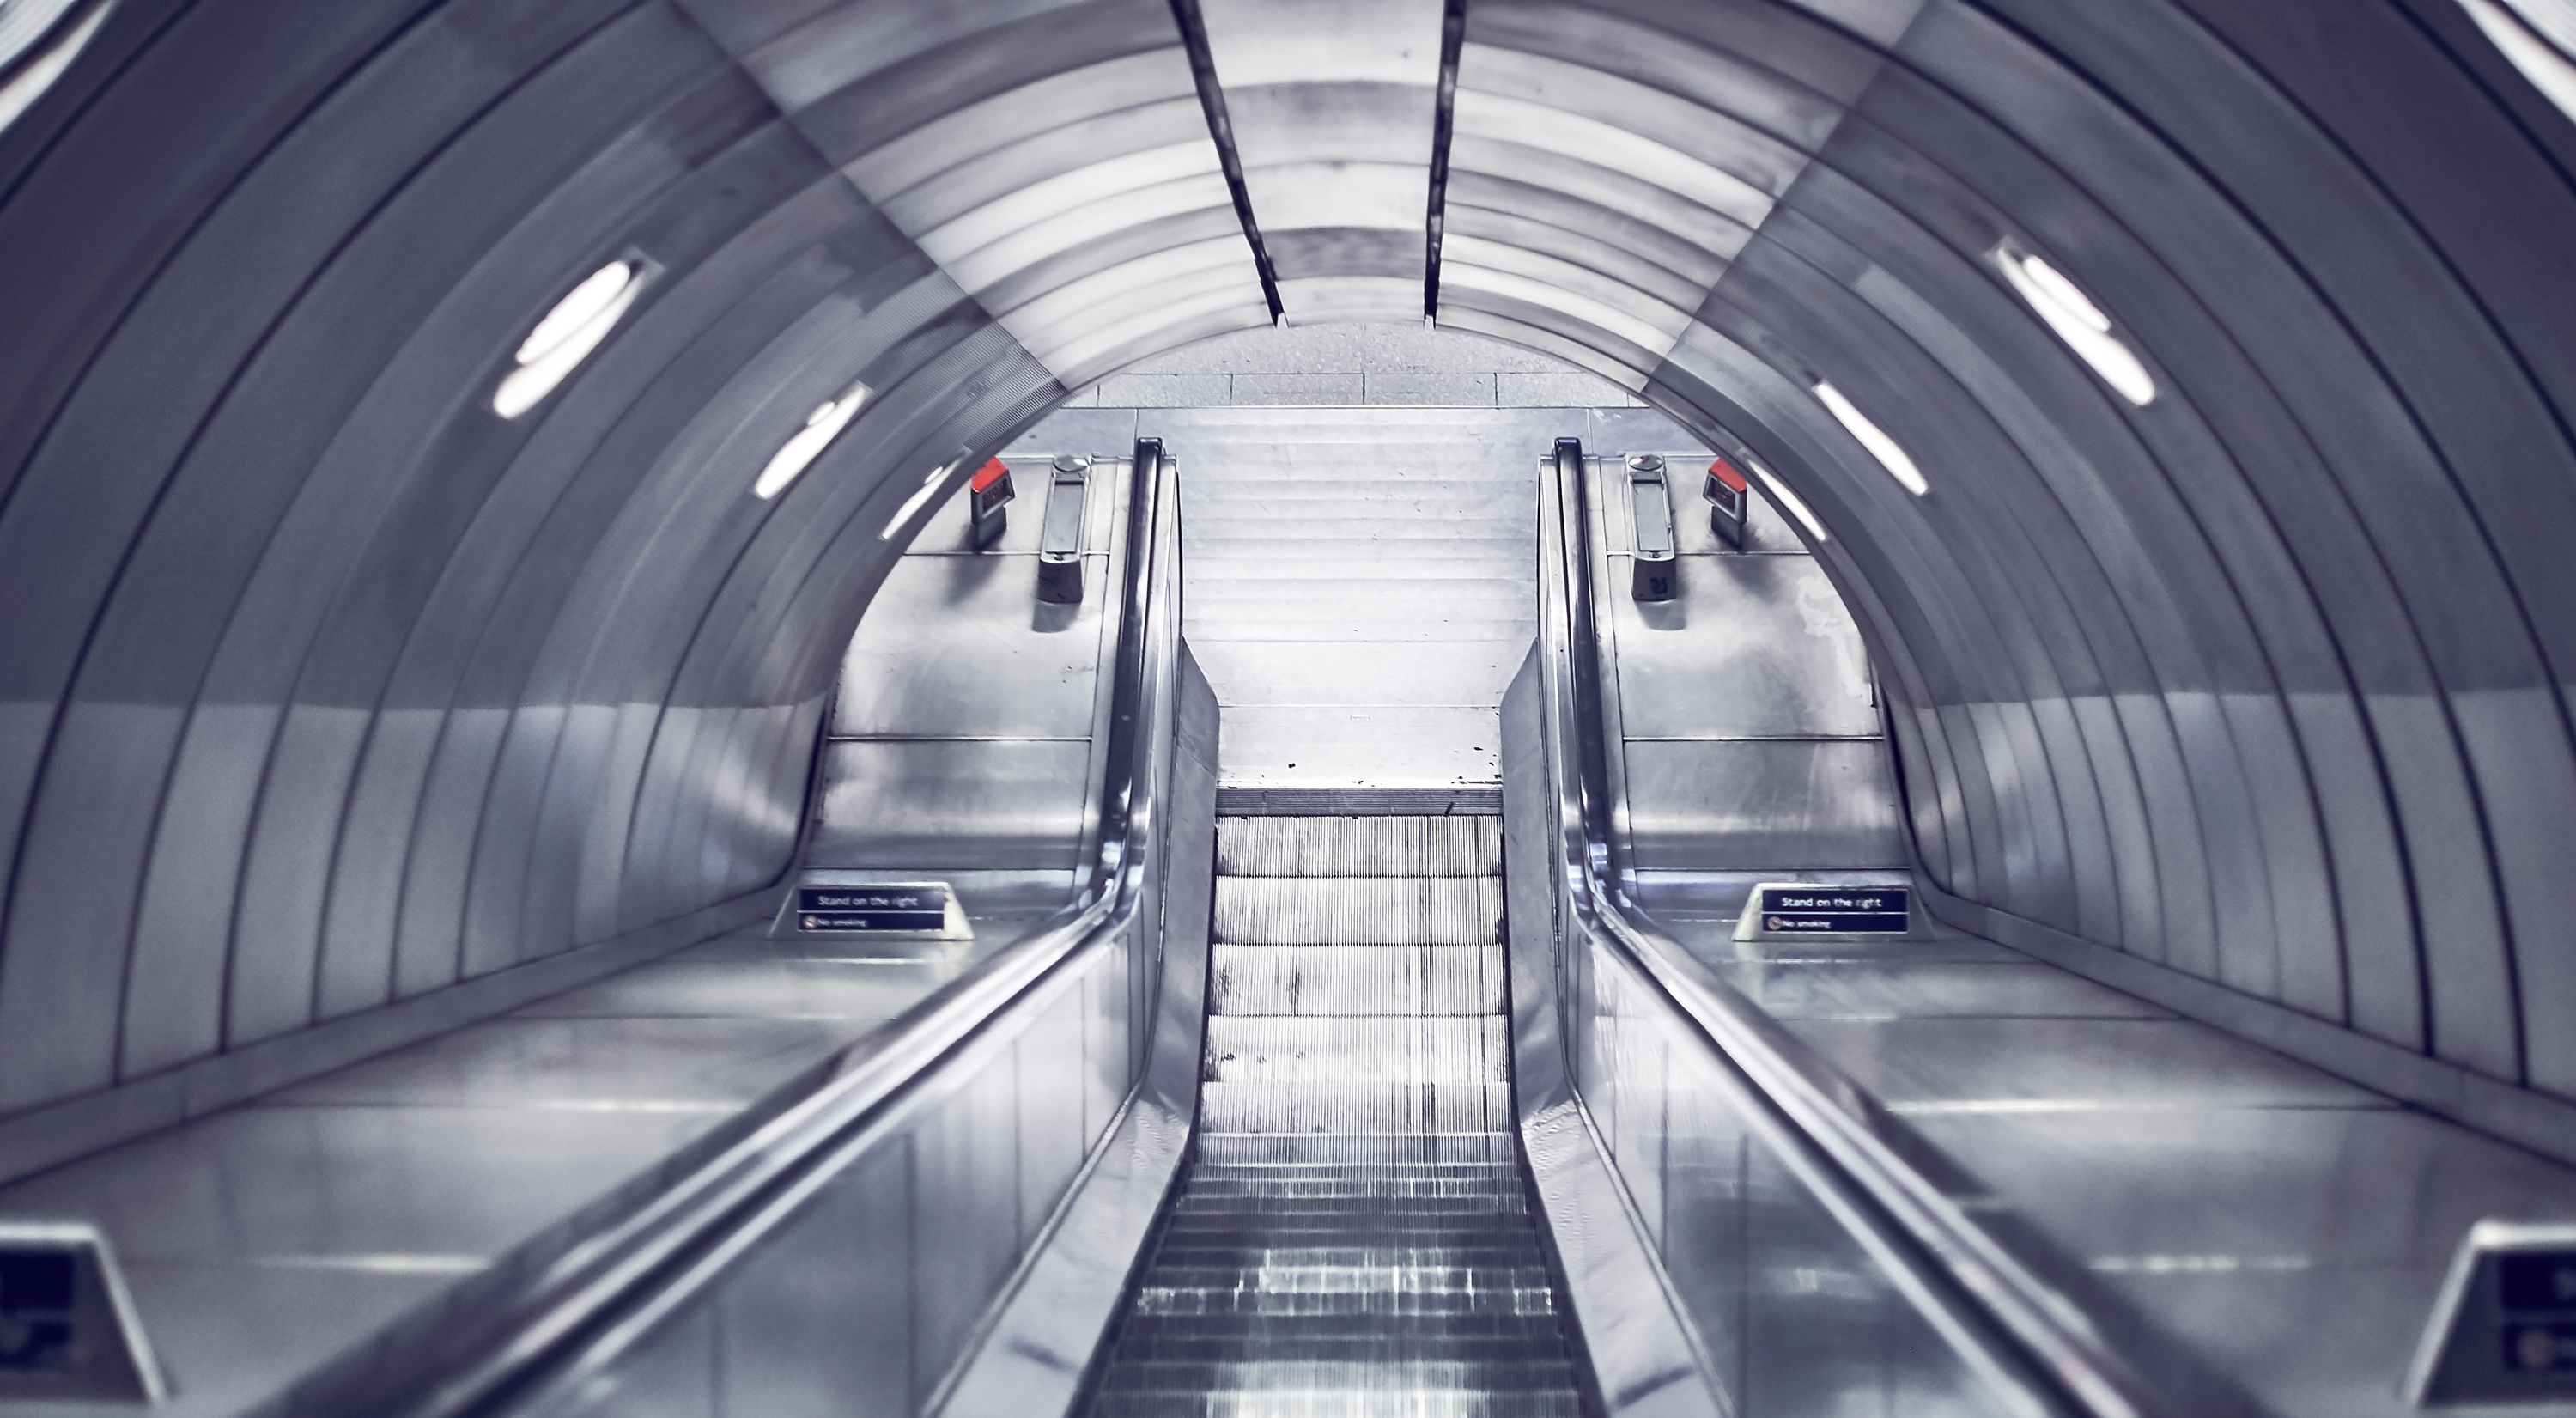
photography, tunnel, escalator, transport, monochrome, public transport, metro station, infrastructure, symmetry, rapid transit